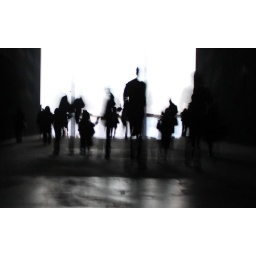
Photo taken from the inside of the black box in the Tate (Nov 09)